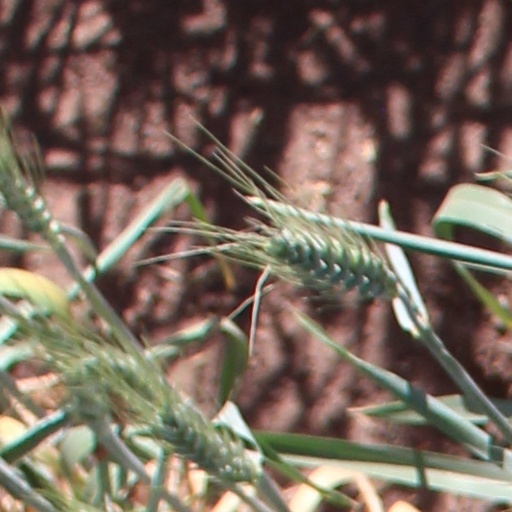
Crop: wheat